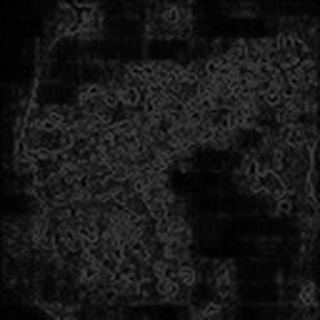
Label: cotton_bacterial_blight